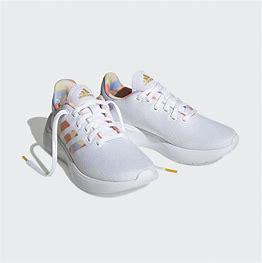
Brand: Adidas
Model: Puremotion